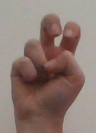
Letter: toot